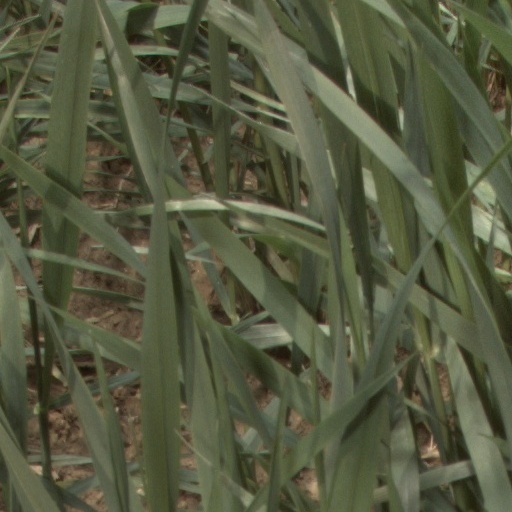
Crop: wheat